Thomas Adès

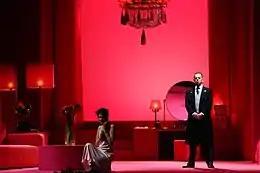
A scene from a production of "Powder Her Face" by Pier Luigi Pizzi at the Teatro Comunale Bologna, 2010

In 1993, at age 22, Adès gave his first public piano recital in London as part of the Park Lane Group series of recitals.